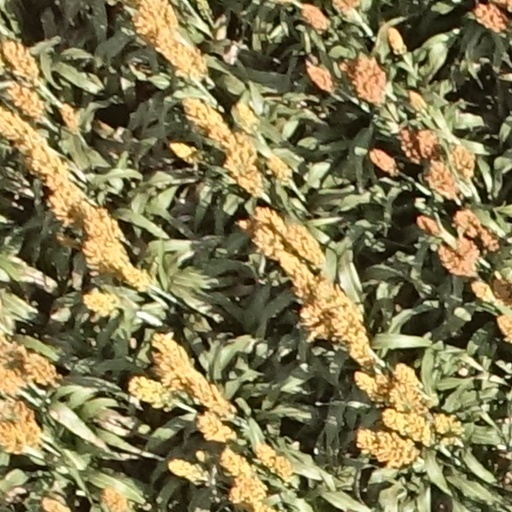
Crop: sorghum